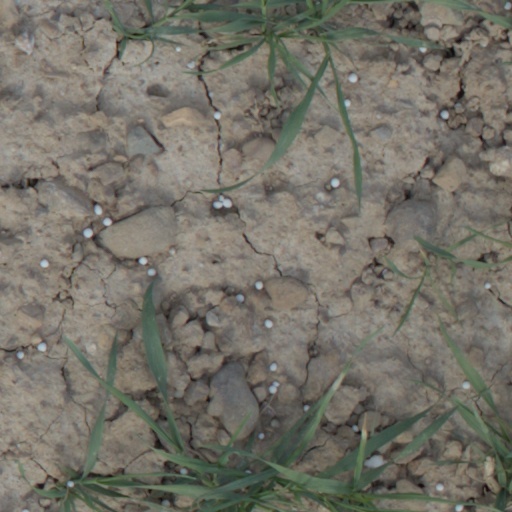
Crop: wheat